Wellington's Victory: Battle of Waterloo – 18 June 1815

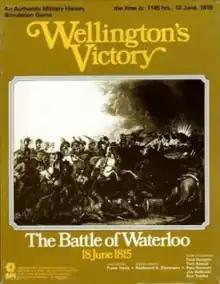
Original SPI edition, 1976

Wellington's Victory: Battle of Waterloo – 18 June 1815 is a board wargame simulation of the Battle of Waterloo, originally published by Simulations Publications, Inc. (SPI) in 1976.